Itoshino Half Moon

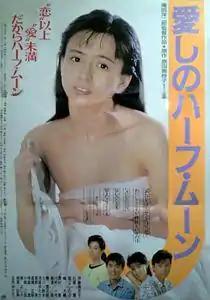
Theatrical poster to "Itoshi-no Half Moon" (1987)

Itoshino Half Moon is a 1987 Japanese film directed by Yōjirō Takita. Based on a novel by actress Mieko Harada, screenwriter Hiroshi Saito won the "Best Screenplay" award at the Yokohama Film Festival for this film.